Fire Emblem: Shadow Dragon and the Blade of Light

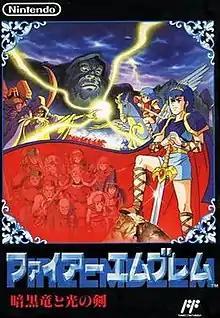
Japanese box art

, originally promoted simply as Fire Emblem, is a 1990 tactical role-playing video game developed by Intelligent Systems and Nintendo and published by Nintendo for the Family Computer. It is the first installment in the "Fire Emblem" series and was originally released in Japan. Set on the fictional continent of Archanea, the story follows the tale of Marth, prince of the kingdom of Altea, who is sent on a quest to reclaim his throne after being forced into exile by the evil sorcerer Gharnef and his dark master Medeus, the titular Shadow Dragon. Forming new alliances with neighboring kingdoms, Marth must gather a new army to help him retrieve the sacred sword Falchion and the Fire Emblem shield in order to defeat Gharnef and Medeus and save his kingdom. The gameplay revolves around turn-based battles on grid-based maps, with defeated units being subject to permanent death.